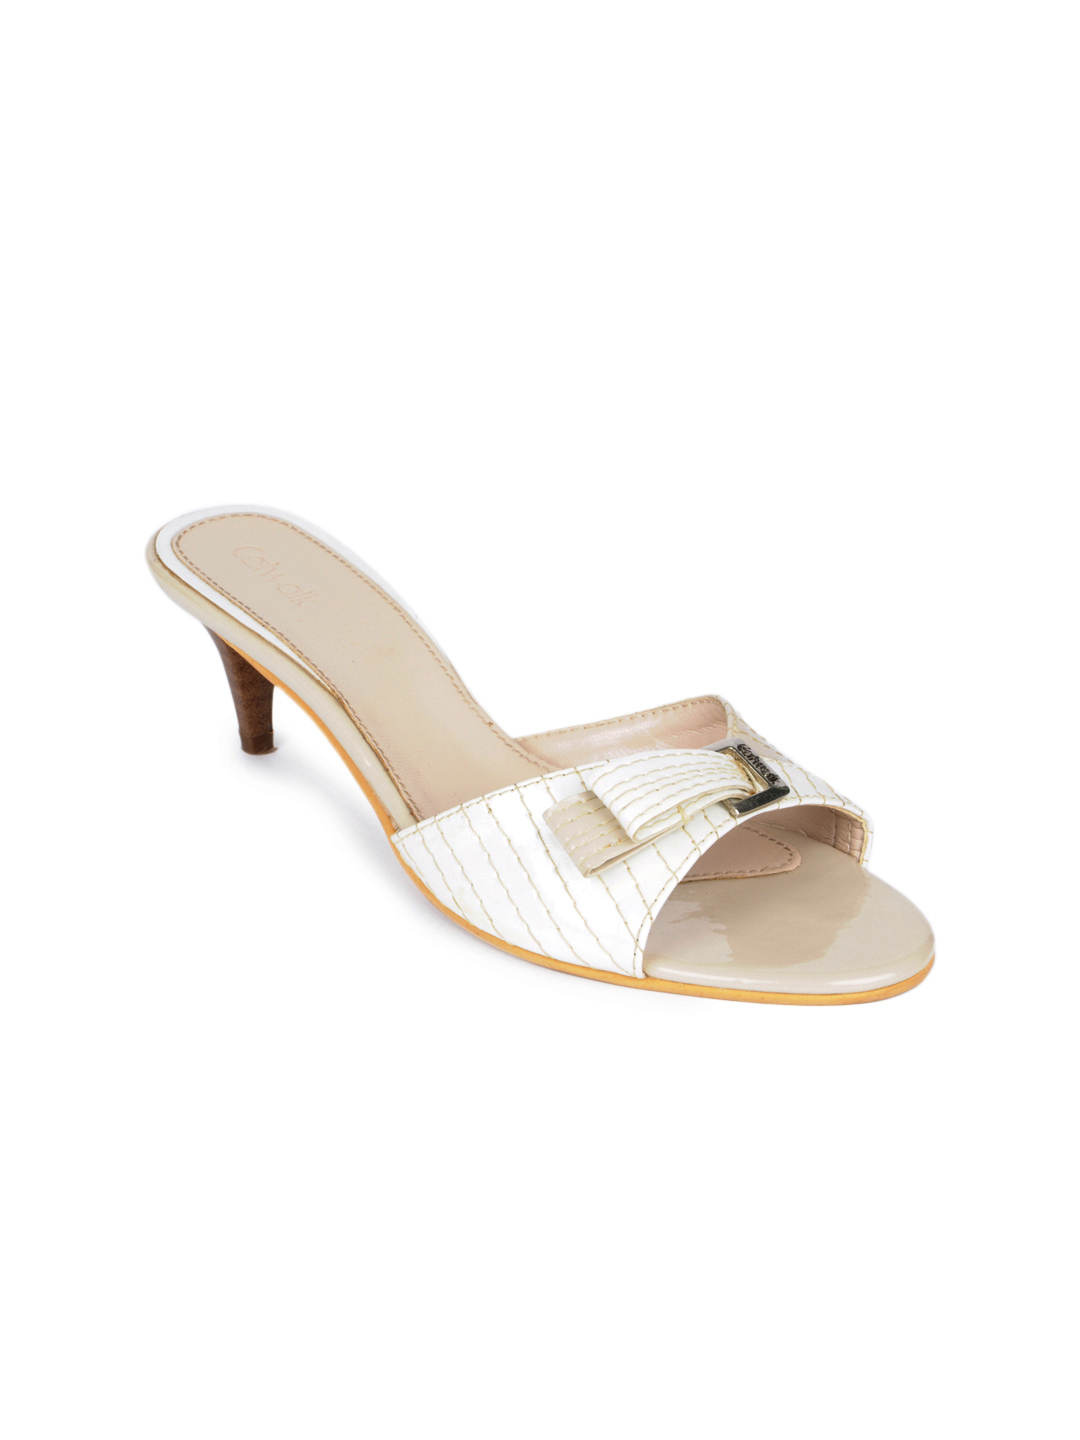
Catwalk Women Beige Heels
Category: Footwear / Shoes / Heels
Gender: Women
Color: Beige
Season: Winter 2015
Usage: Casual